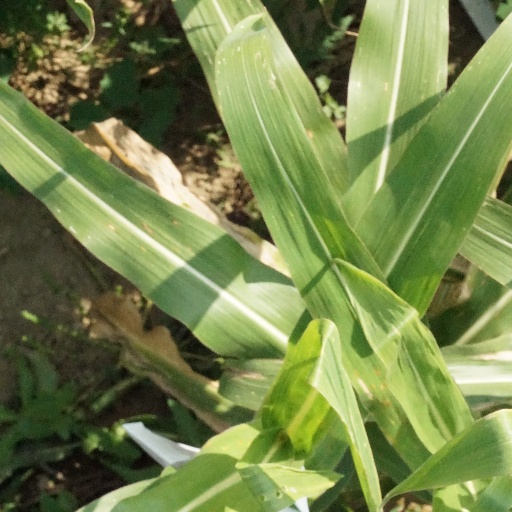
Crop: maize; corn